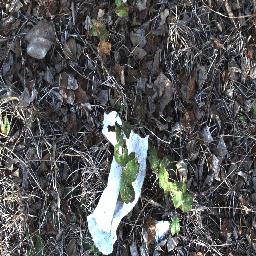
Label: chinee_apple